Canoe Island (Washington)

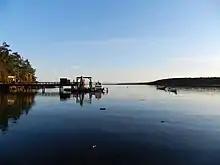
Dock on Canoe Island.

The Austins chose to establish a French camp because no other French camp existed on the West coast at the time, and they sought to create one for their daughter, Dorothy Austin. Dr. Austin held a deep appreciation for French language and culture that sparked when he was a child. He also served in France with General Patton's Third Army in the 49th Field Hospital during World War II.